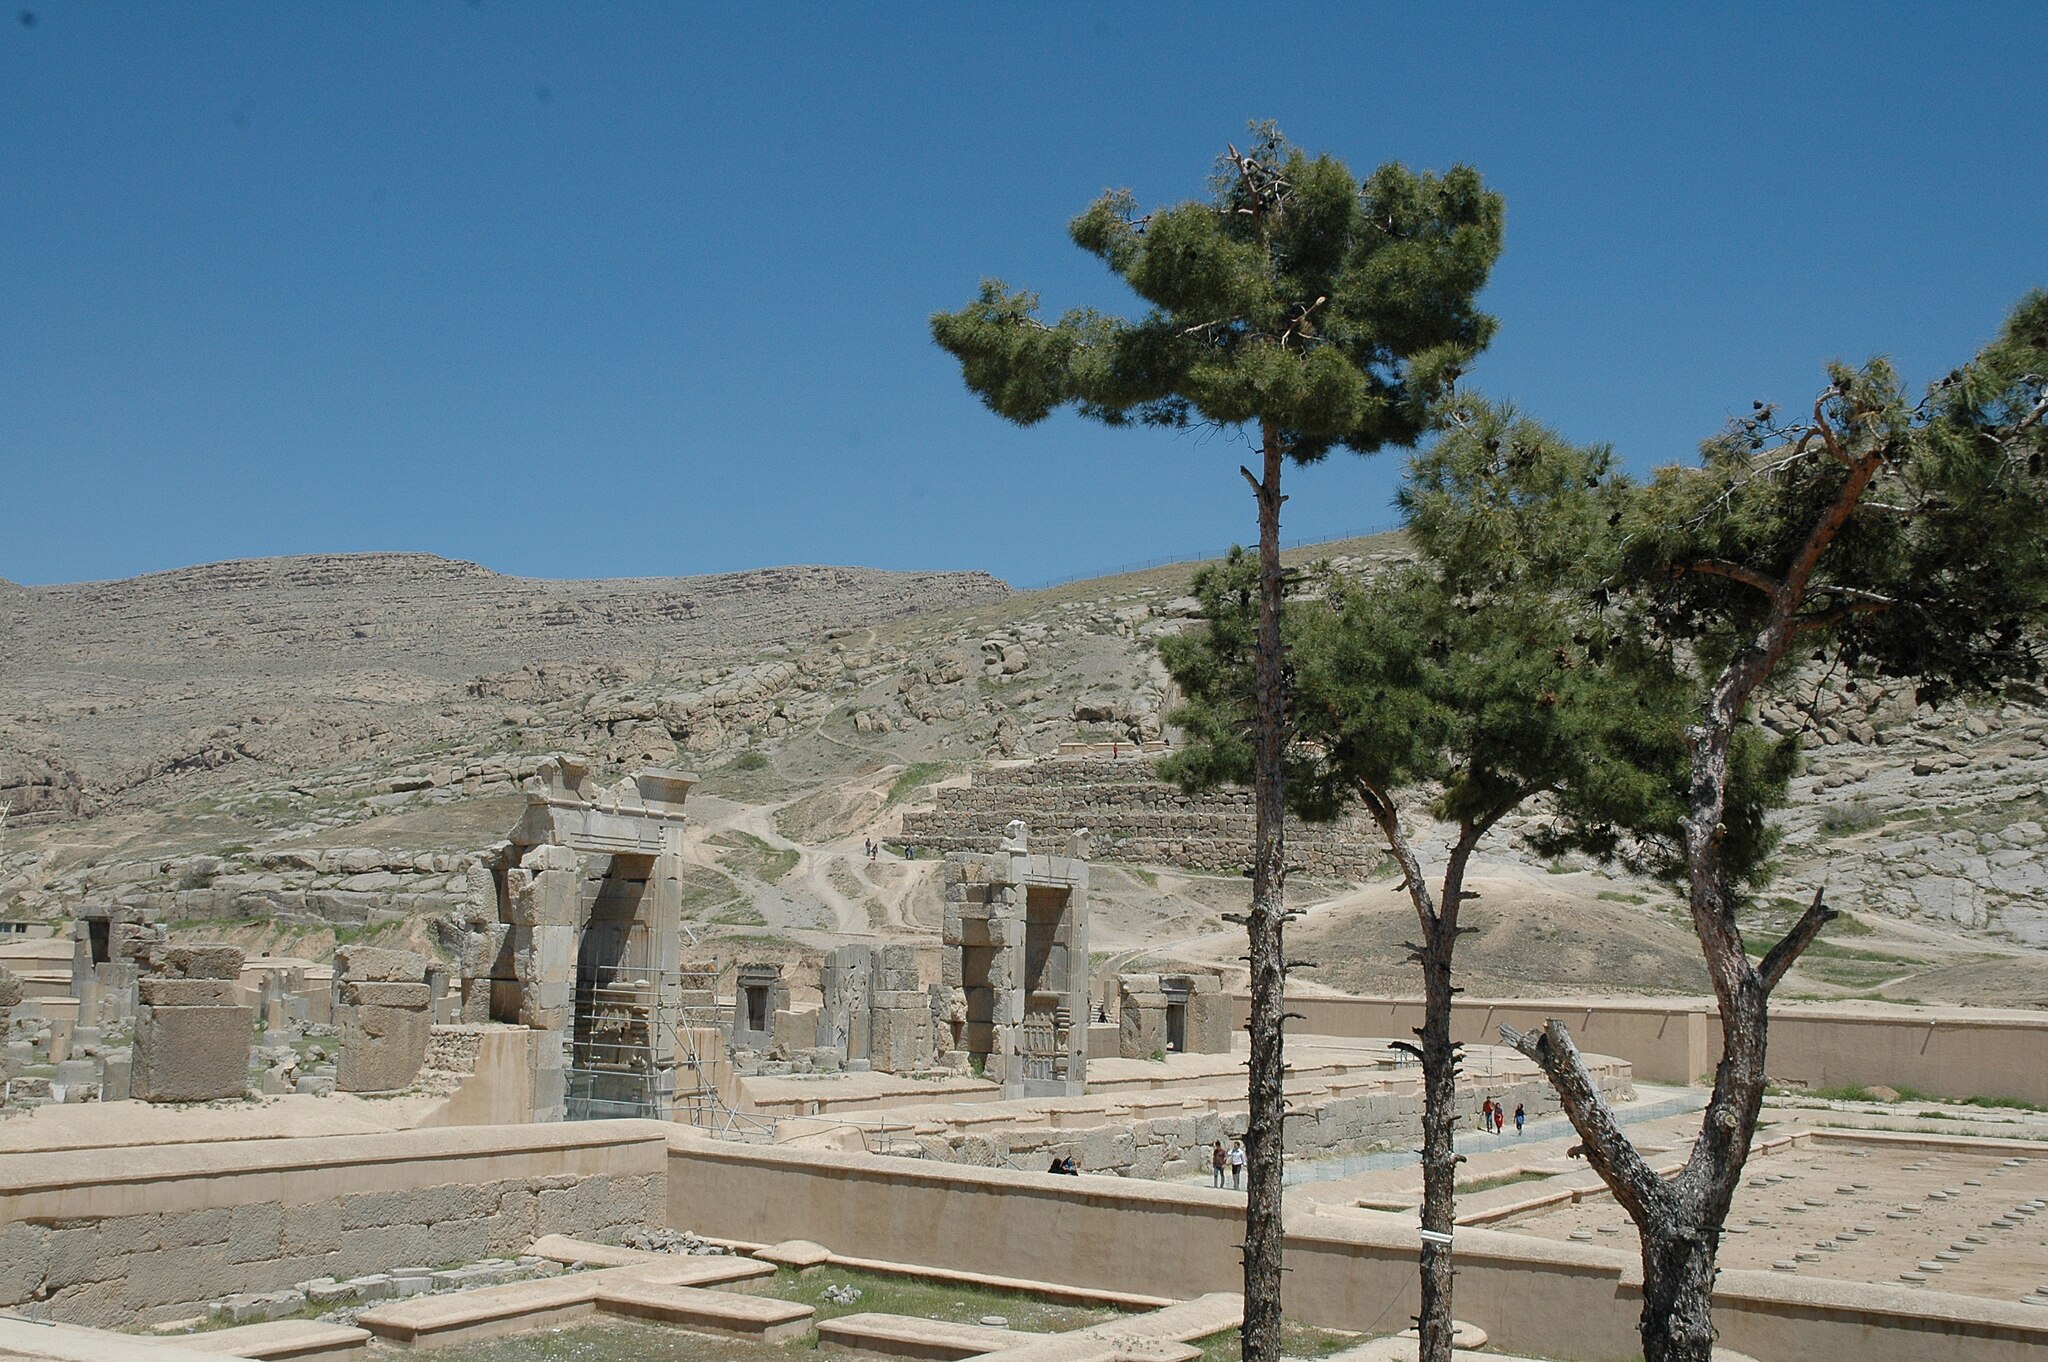
Title: Persepolis, Iran(10)
Description: Persepolis, Iran
Date: 2014-04-06 10:23:34
Categories: Persepolis, CC-Zero, Self-published work